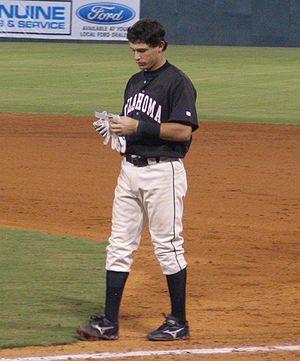
Ian Michael Kinsler, né le 22 juin 1982 à Tucson, est un joueur américain de baseball qui joue avec les Angels de Los Angeles en Ligue majeure de baseball.